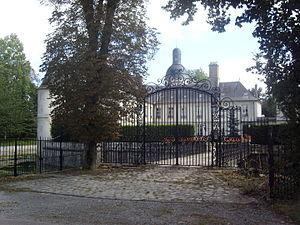
Château de Vigneau à Jouy-le-Châtel
Jouy-le-Châtel est une commune française située dans le département de Seine-et-Marne en région Île-de-France.